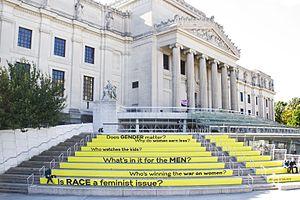
Le Centre Elizabeth A. Sackler pour l'art féministe est situé au quatrième étage du Brooklyn Museum à New York. Cet espace est fondé en 2007 par l'historienne de l'art Elizabeth Sackler. Il s'agit du premier musée consacré aux artistes femmes et féministes de l'art aux États-Unis.